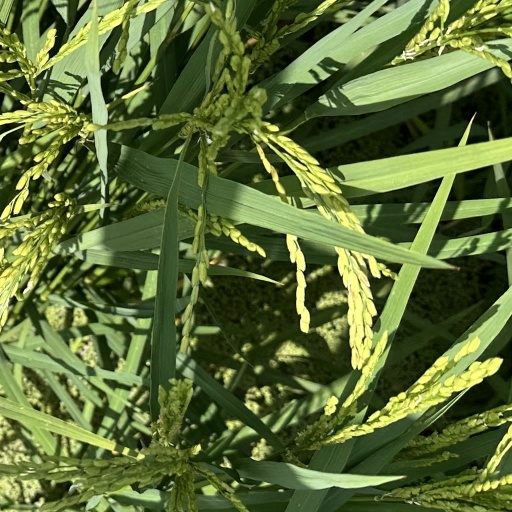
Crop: rice